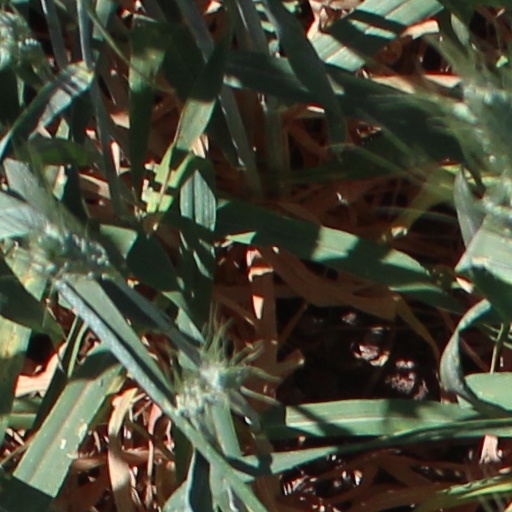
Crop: wheat